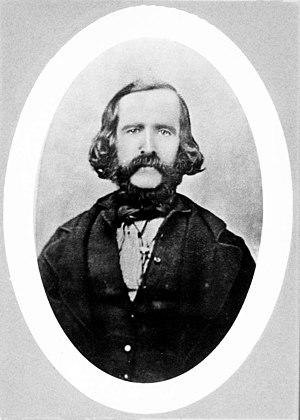
Portrait de Donald McLean, un marchand de fourrures et explorateur écossais de la Compagnie de la Baie d'Hudson.